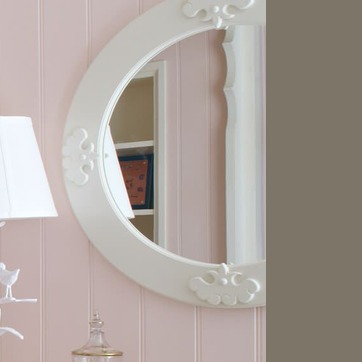
Material: mirror